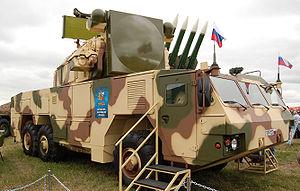
MZKT-6922 est un tracteur-érecteur-lanceur et un véhicule radar russe en 6x6.